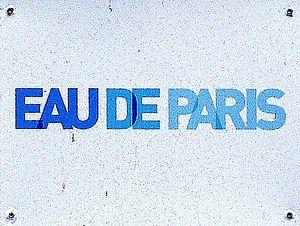
Bien que stratégique, l’approvisionnement en eau de Paris est resté très longtemps embryonnaire. L'alimentation en eau nécessite un réseau technique important qui évolue au gré de la croissance de la capitale française.